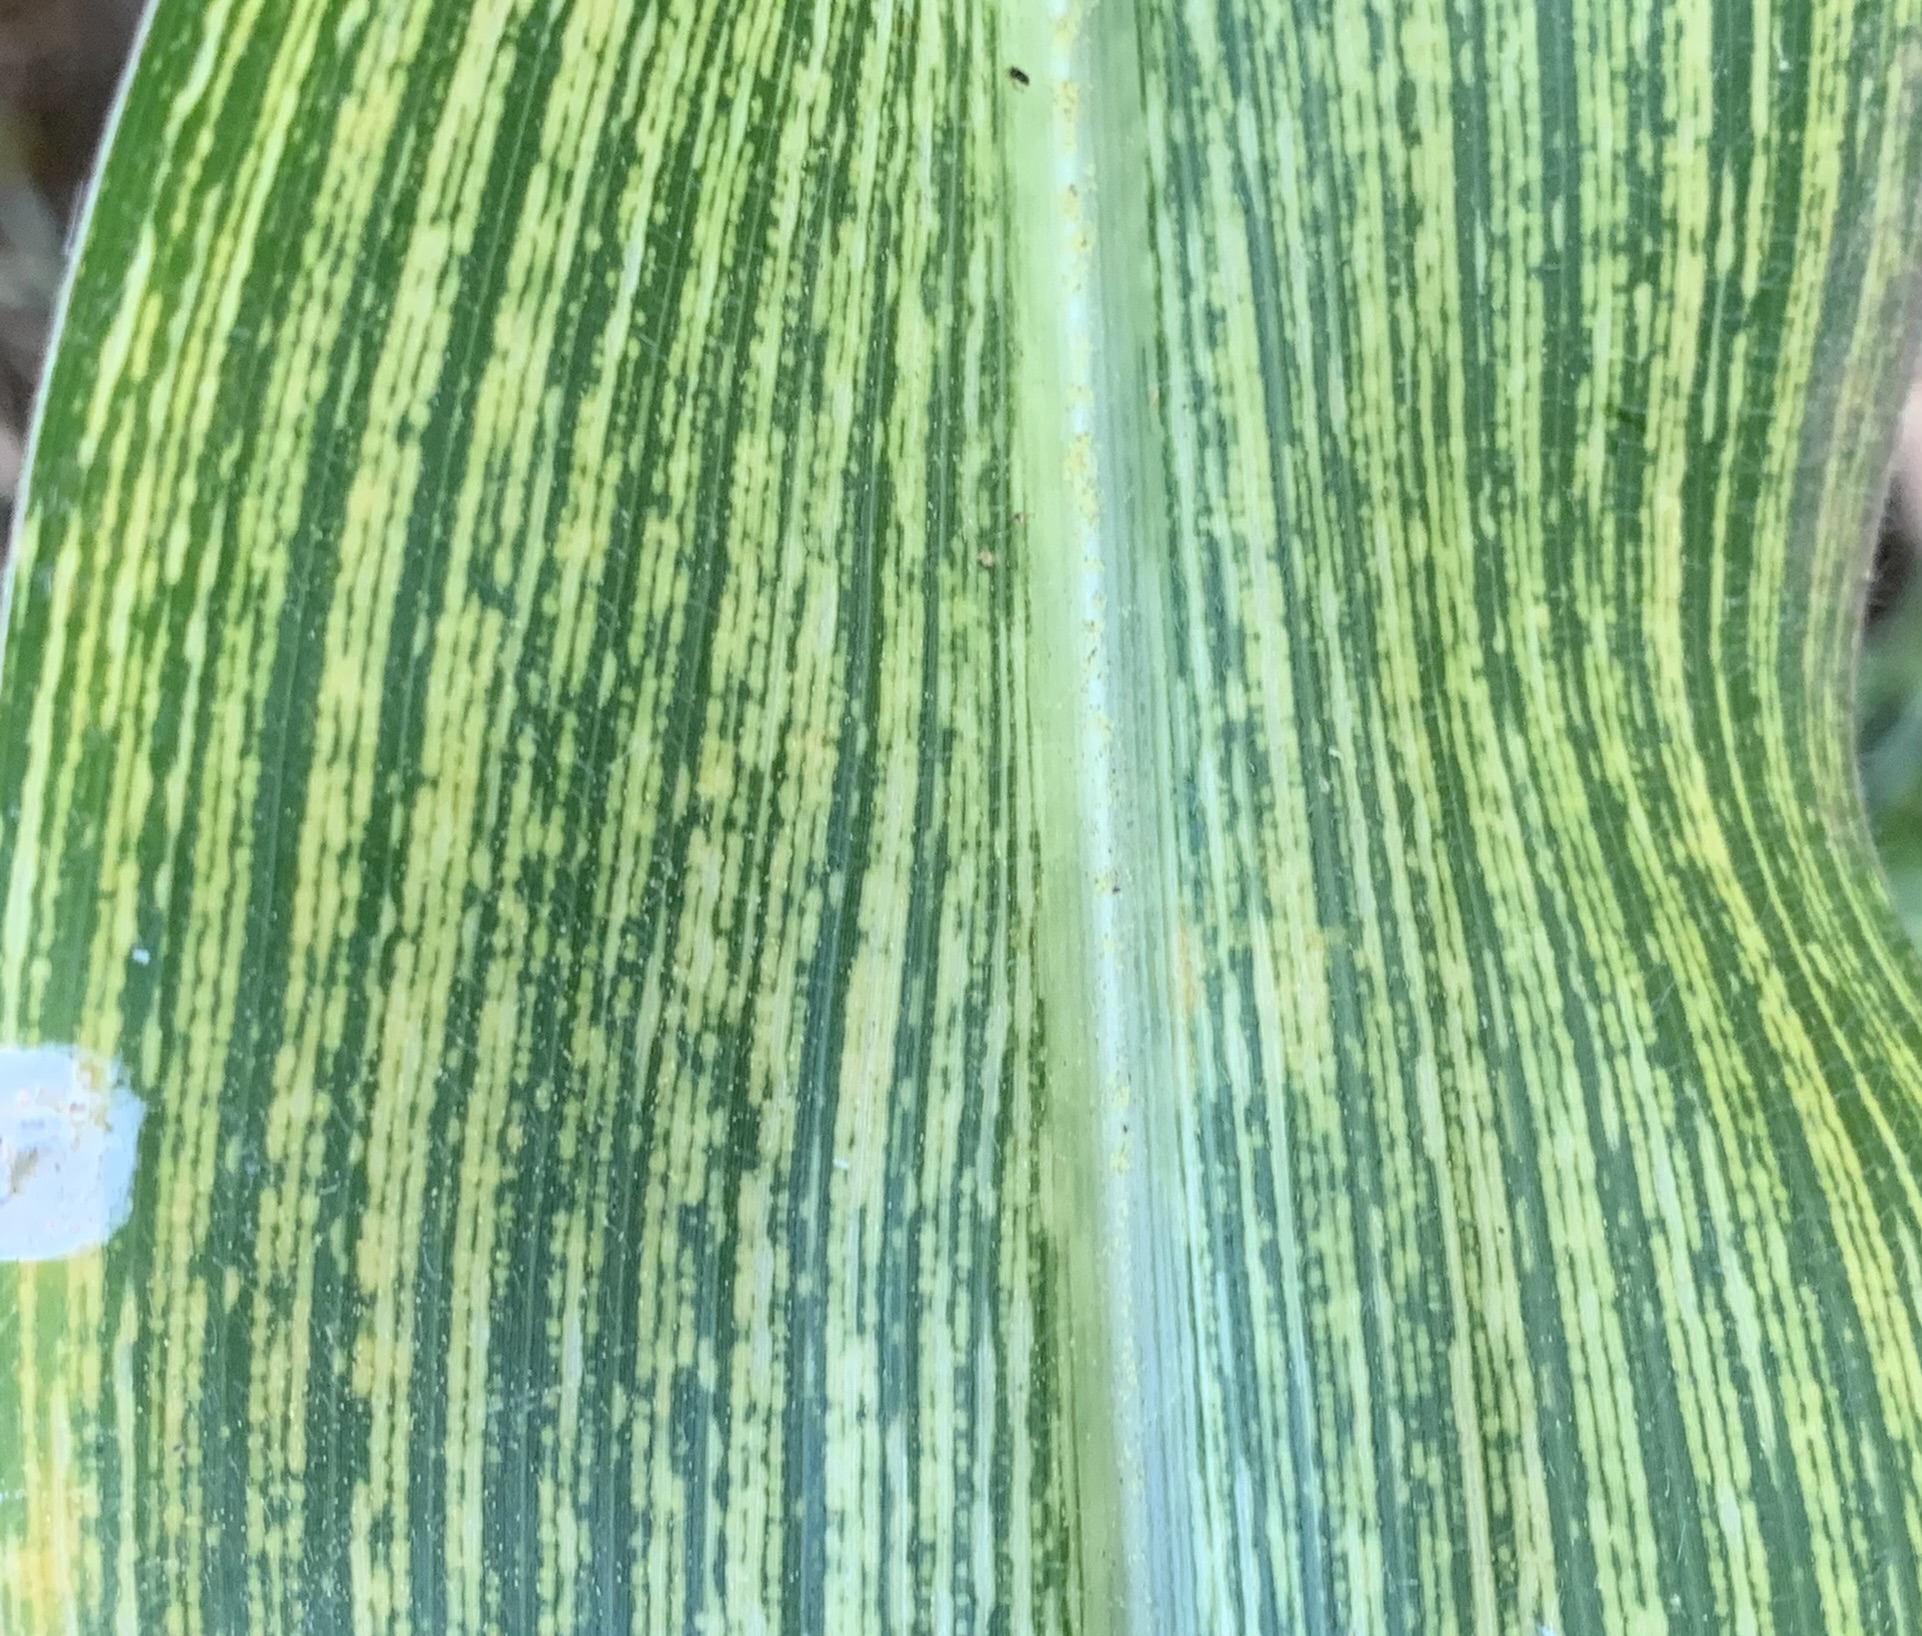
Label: MSV